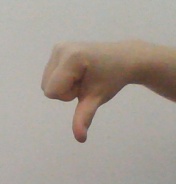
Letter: waw